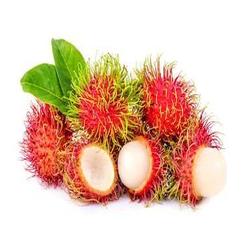
Label: Rambutan